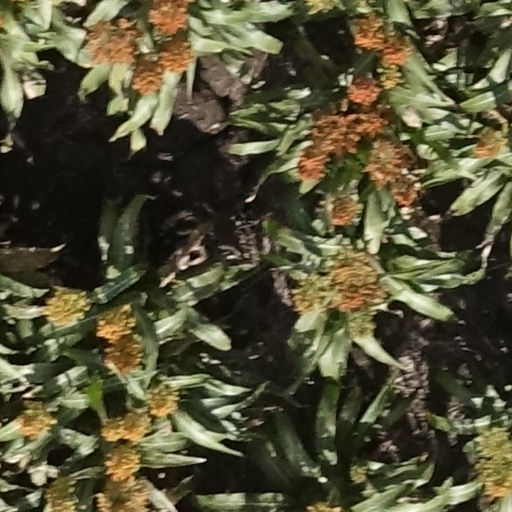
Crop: sorghum